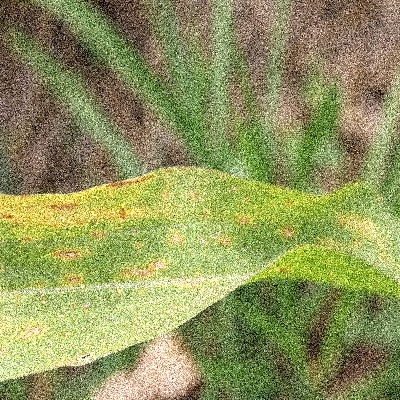
Label: Corn_(Maize)___Leaf_Spot